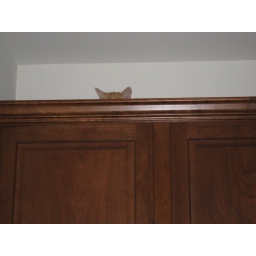
Winky found a hiding place at the new house - On top of the cabinet above the refrigerator